Tonbridge

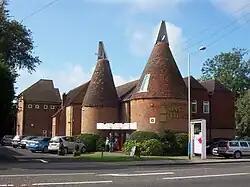
The Oast Theatre

Major industries include light engineering, printing and publishing, distribution and financial services. Tonbridge, together with its neighbour Tunbridge Wells, has been designated by the South East Assembly as a Regional Hub.